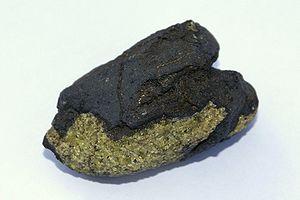
Petite bombe volcanique (longueur d'environ 4 cm) de basanite (noire) avec inclusion de cumulats de dunite (formés de cristaux agglomérés d'olivine) provenant du Piton Chisny sur l'île de La Réunion
Le piton Chisny est un édifice volcanique appartenant au massif du Piton de la Fournaise, sur l'île de La Réunion. Il culmine à 2 440 mètres d'altitude et domine d'environ 200 mètres le plateau environnant. L'éruption strombolienne dont il est issu, s'est produite il y a environ 1 000 ans. Ses projections ont recouvert de scories la plaine des Sables et ont donné à celle-ci son actuel aspect désertique et « lunaire ». Les ultimes bouches d'émission du piton Chisny se trouvent au pied du piton, à l'est, et sont appelées « cratères Aubert de la Rüe ».
La basanite est une roche magmatique effusive, de couleur foncée oscillant entre le gris et le noir, ressemblant à un basalte alcalin à fort déficit de silice. Elle est le résultat de laves en coulées, généralement associées à des basaltes à olivine. Composée de feldspaths et feldspathoïdes, elle peut être compacte ou vacuolaire, microlithique ou porphyrique aux vacuoles remplies par des minéraux divers.
Le jaspe est une roche sédimentaire contenant de 80 à 95 % de silice, souvent classée avec les quartz microcristallins mais qui peut aussi contenir de l'argile.